Isamu Kenmochi

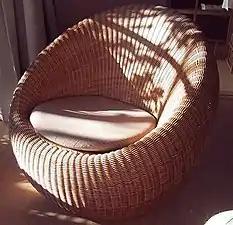
"Round Rattan Chair" (1960)

Isamu Kenmochi (1912 - 1971) was a Japanese modernist designer significant in the development of Japanese industrial design after World War II.